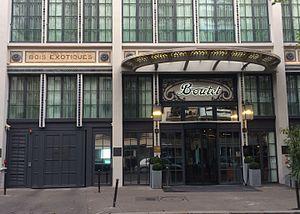
Entrée de l'Hôtel Boutet, 24 rue Faidherbe à Paris, en novembre 2016
L'hôtel Paris Bastille Boutet est un hôtel de luxe du 11ᵉ arrondissement de Paris, situé au nᵒ 24 rue Faidherbe. Il est la propriété du groupe français AccorHotels et il est géré par la marque Sofitel.